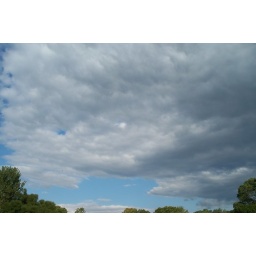
the start of storm clouds by my house